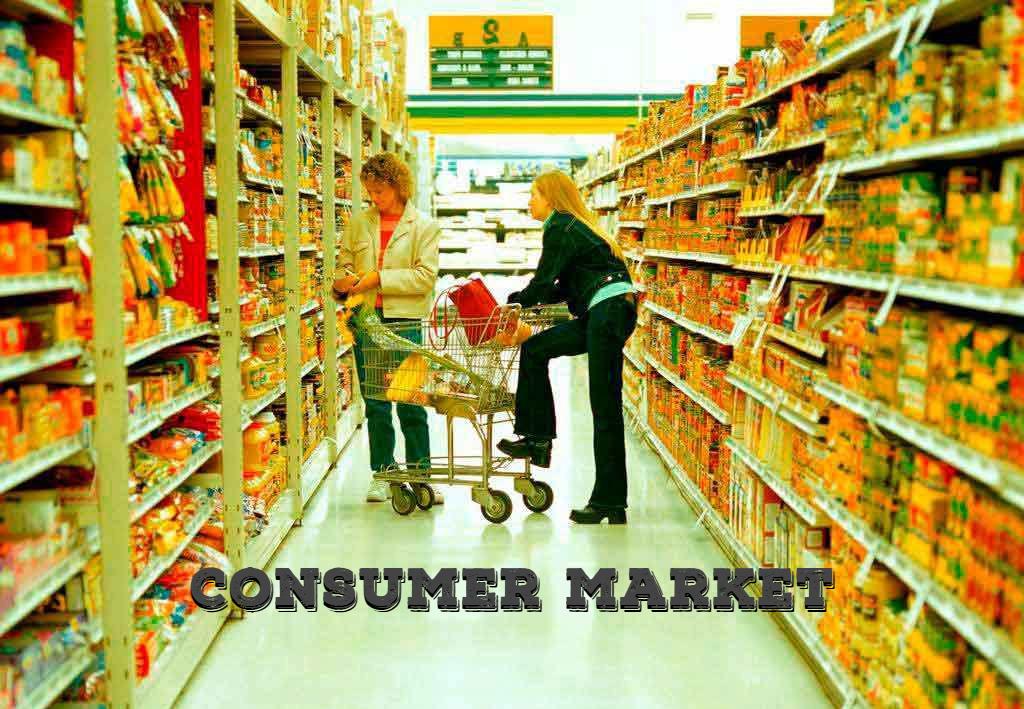
có hai người phụ nữ đang đứng ở giữa hai kệ hàng